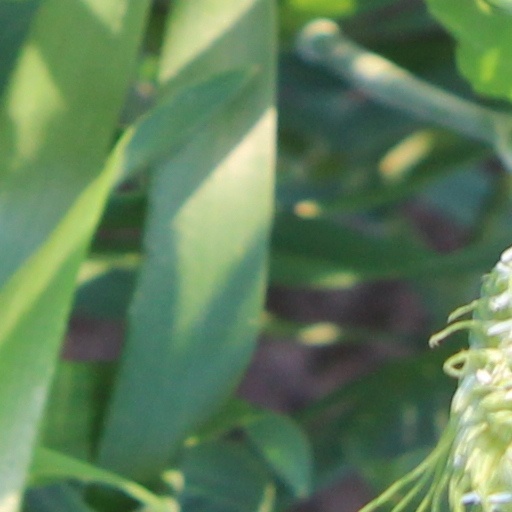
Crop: wheat